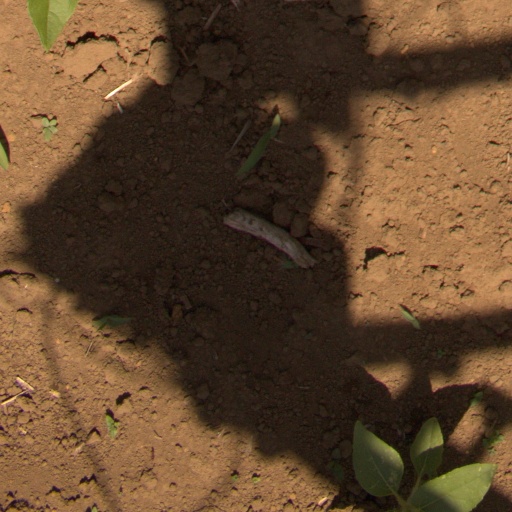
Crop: Jerusalem artichoke